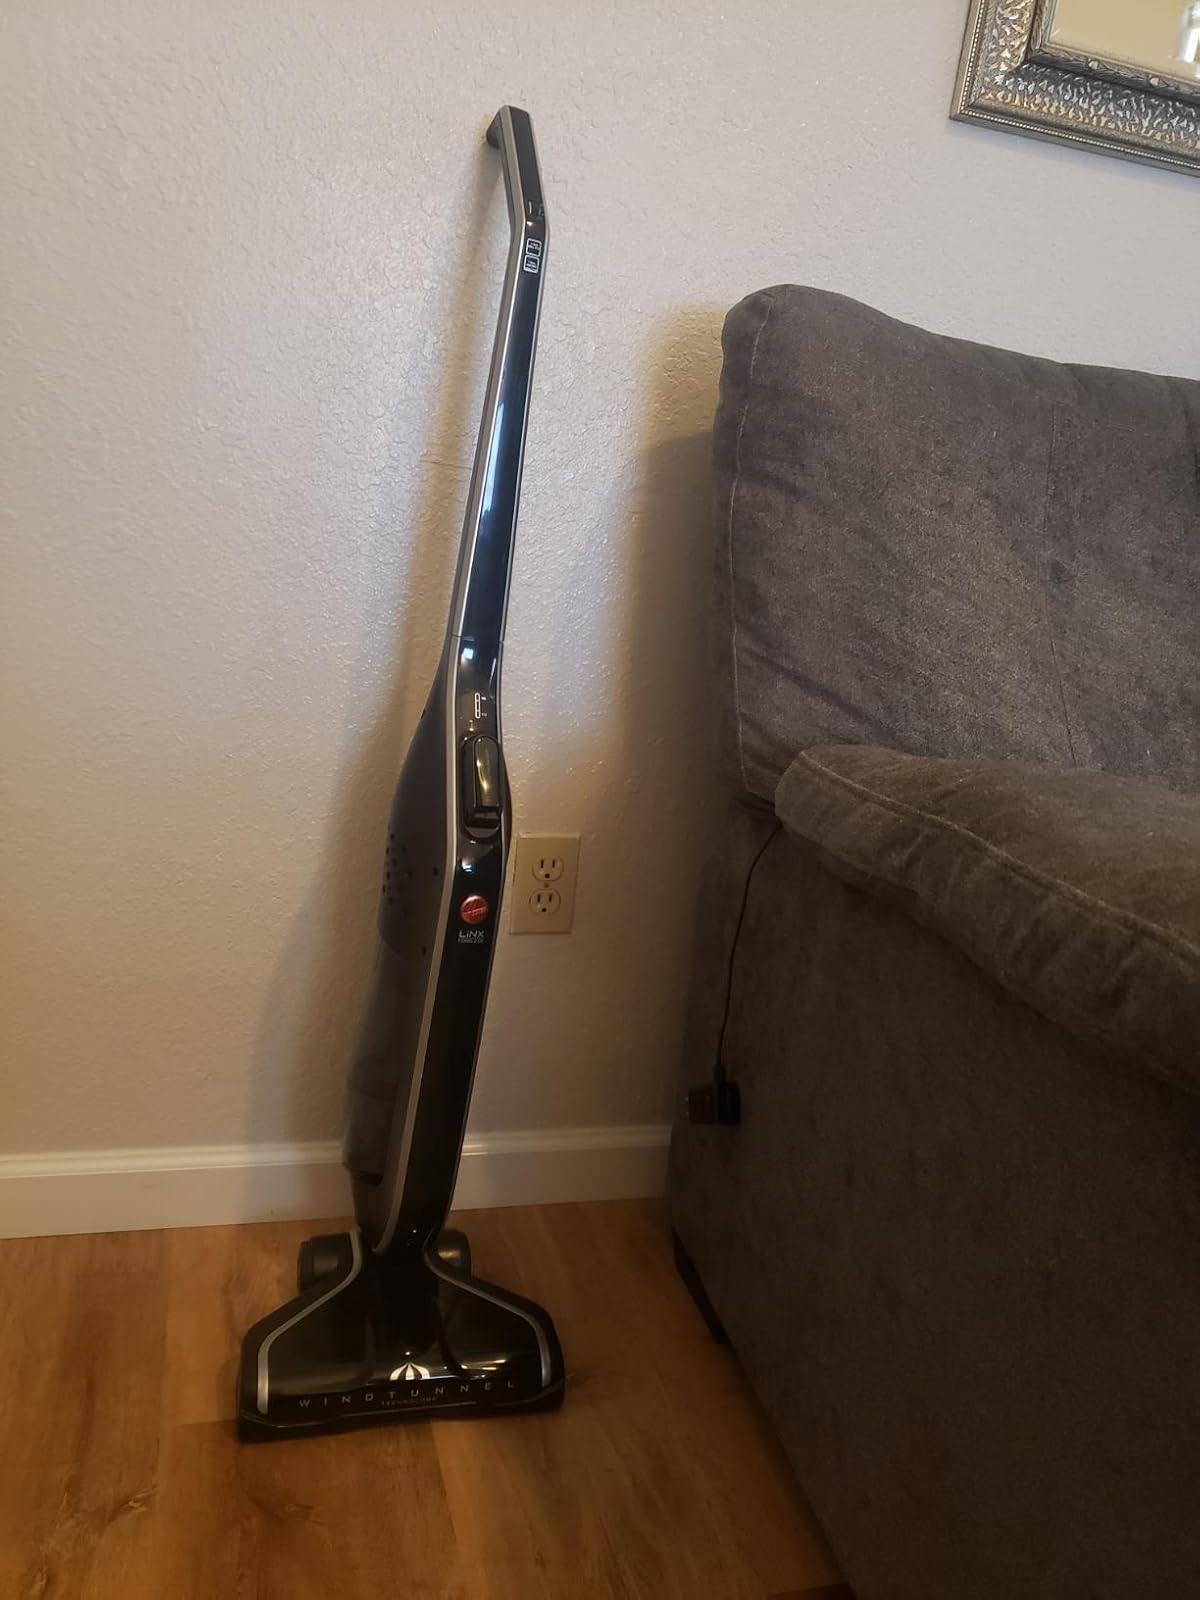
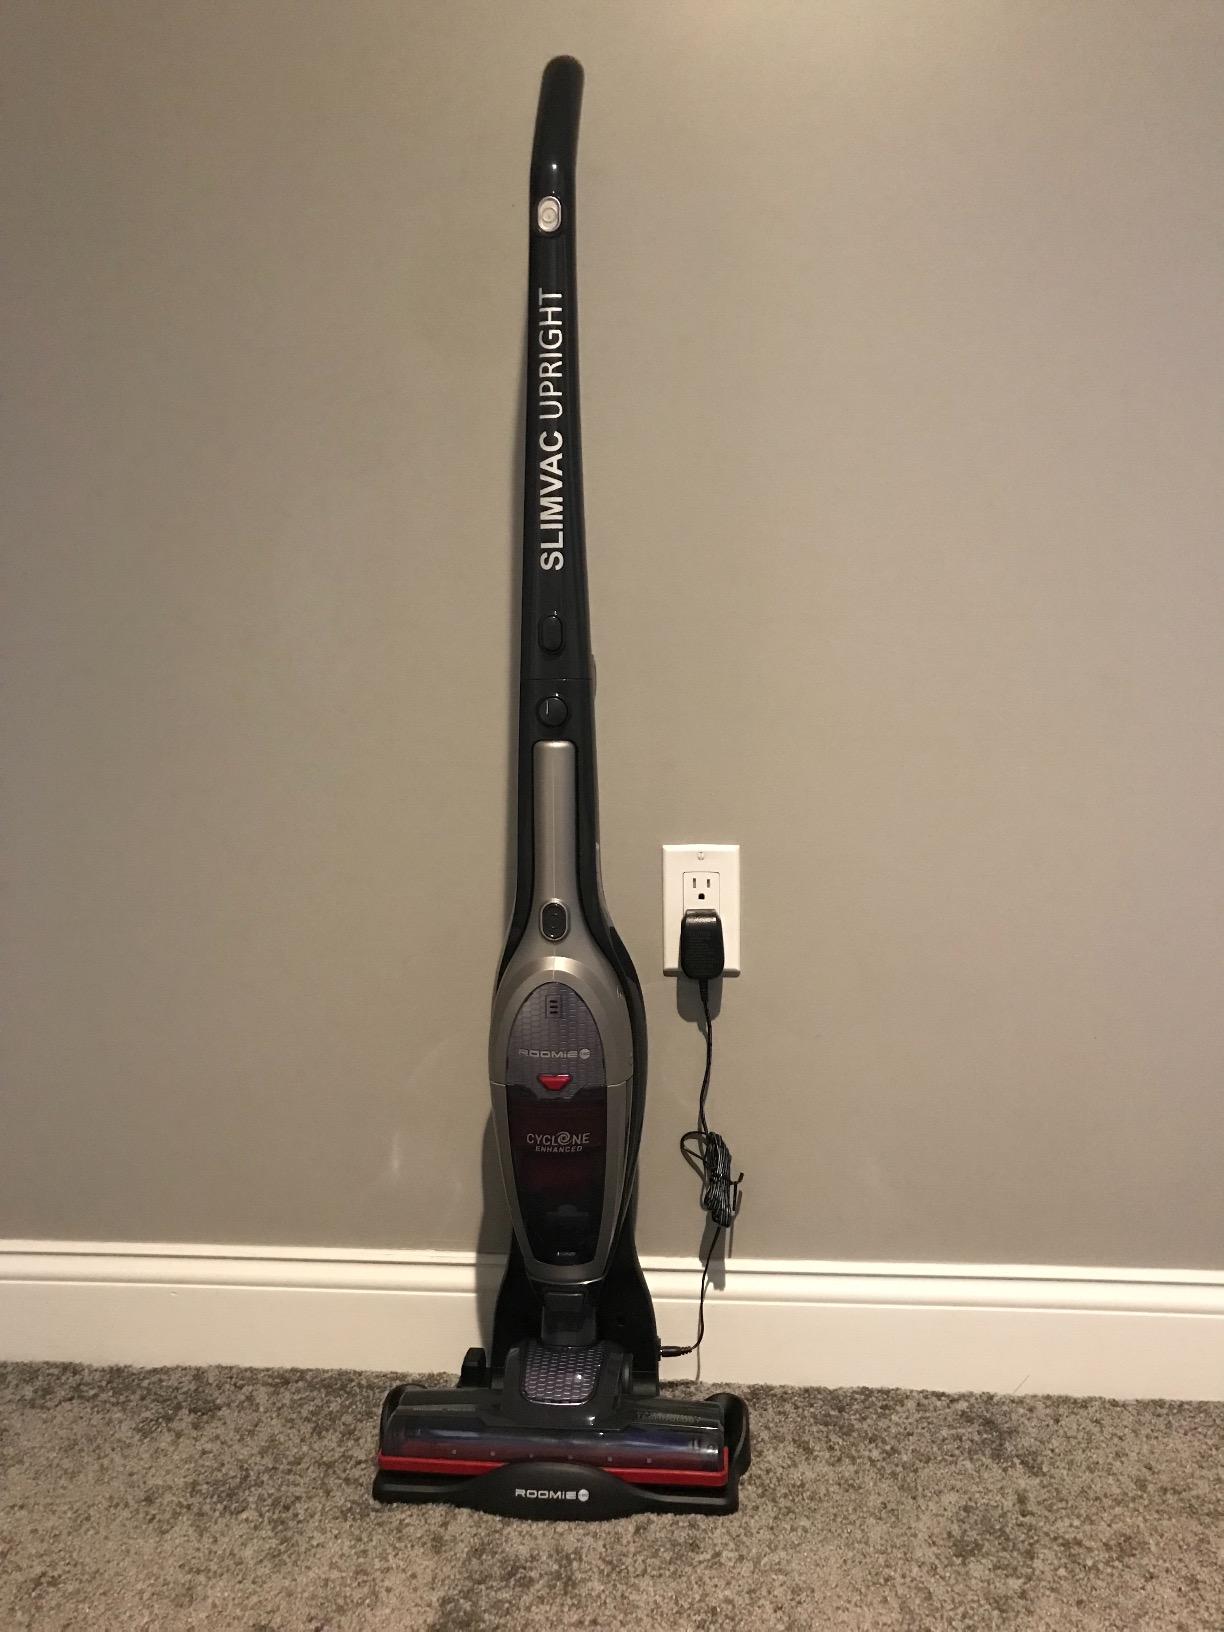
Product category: items_vacuum
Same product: no